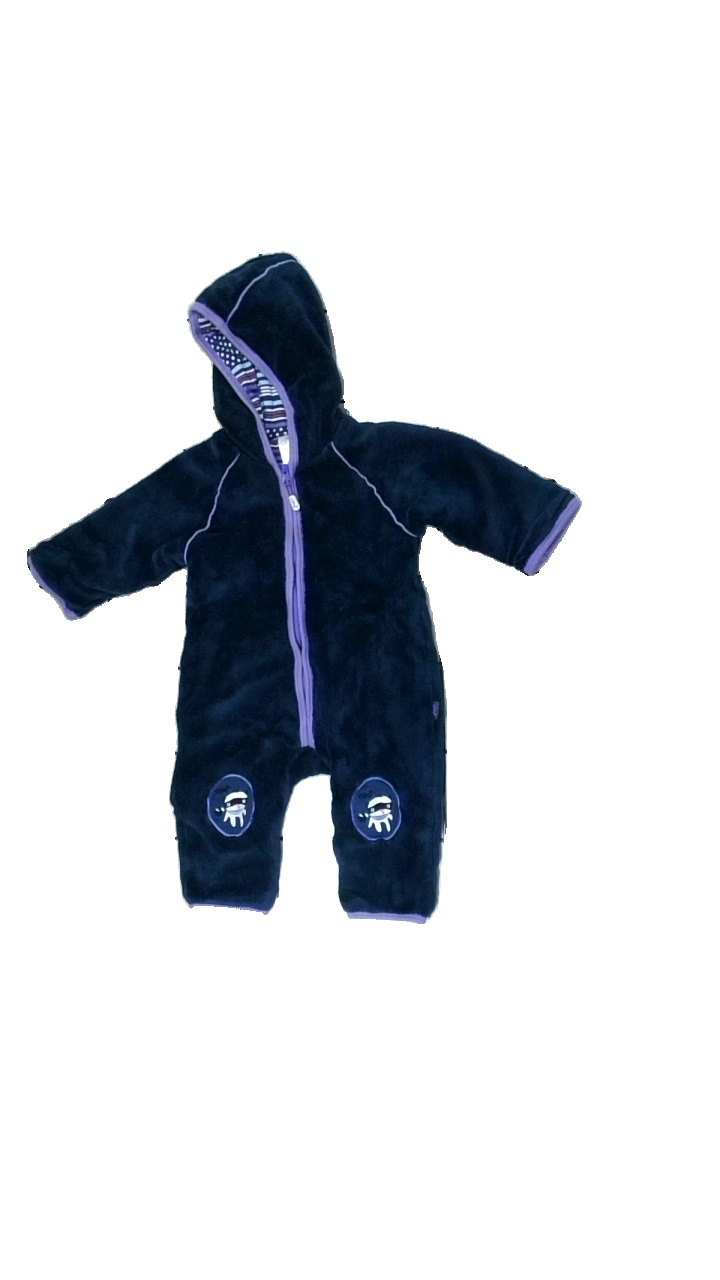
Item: Outerwear (Children)
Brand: Citat
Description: blå fluffig overall/onepice med lila sömmar och hundar på knäna
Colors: Blue, Purple
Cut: Regular
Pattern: Embroidered
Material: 100% polyester
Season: Autumn
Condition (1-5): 5
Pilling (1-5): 5
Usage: Reuse
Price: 50-100